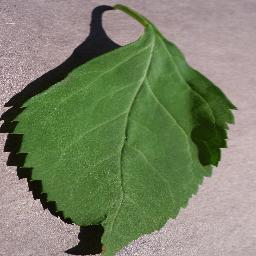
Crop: cherry
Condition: (including_sour)_healthy